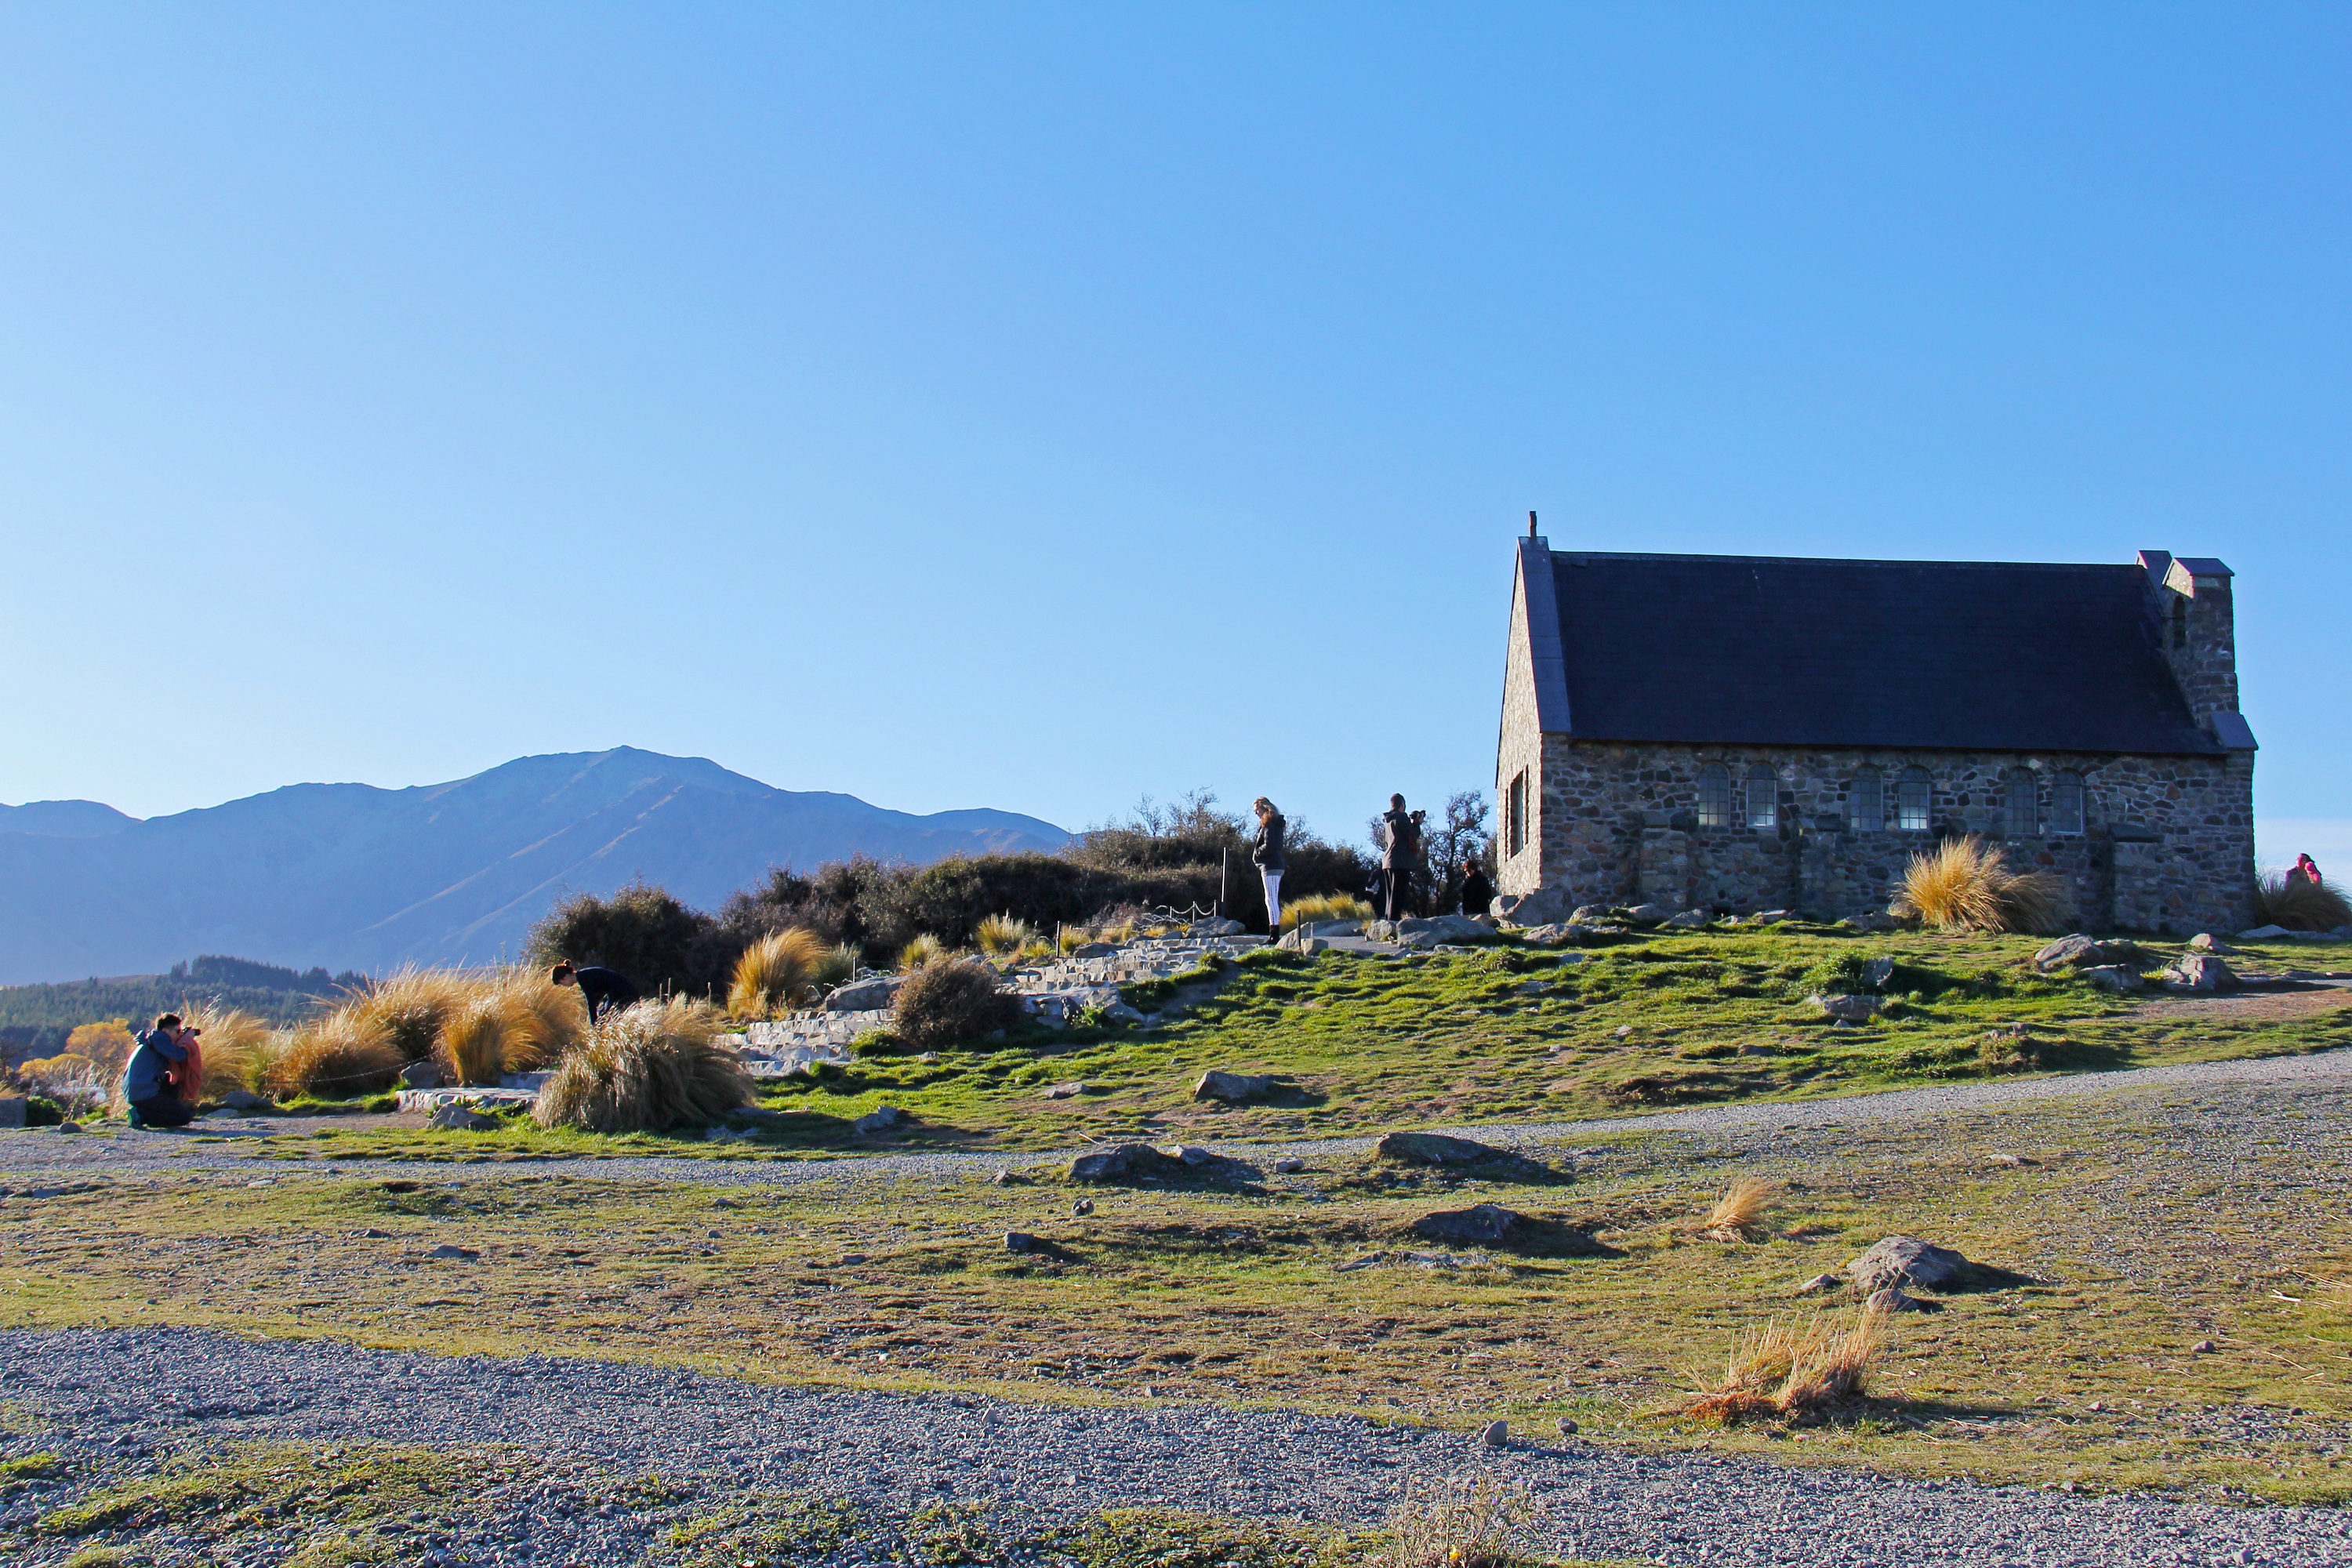
landscape, mountain, cold, fall, hill, lake, building, mountain range, autumn, church, historic, colorful, highland, colors, ruins, new zealand, plateau, beauty, amazing, beautiful, famous, autumn leaves, popular, rural area, church of the good shepherd, lake tekapo